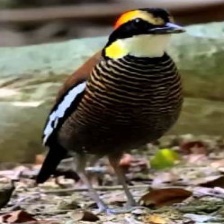
Species: BANDED PITA
Scientific name: HYDRORNIS GUAJANA